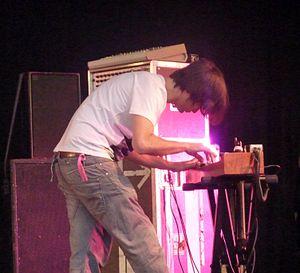
"Jonathan ""Jonny"" Richard Guy Greenwood est un musicien, guitariste, multi-instrumentiste, compositeur et arrangeur britannique né le 5 novembre 1971 à Oxford, membre actif du groupe de rock Radiohead. Son frère Colin Greenwood est le bassiste du groupe.